Geriatric horse

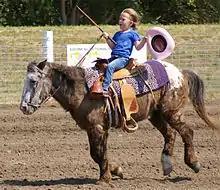
Geriatric pony with a lot of white hair on its head

There are several unmistakable signs that indicate a horse may be geriatric. Historically, determining a horse's age through observation was crucial, especially during a time when horses played a vital role in daily life For example, "Le Nouveau Parfait Maréchal" (18th century) advised observing specific features such as the teeth, tail, forelock (which becomes hollow in older horses), lower jaw (more pronounced in geriatric horses), and the appearance of white eyebrow hairs, among other characteristics. Traditionally, horses between the ages of 5 and 8 were valued the most, with their worth typically decreasing after 8 years. The presence of a nearly white coat color, which is uncommon in younger horses, served as an indicator of an age exceeding 8 years.